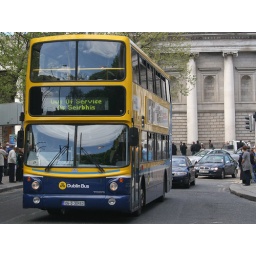
Dublin, een gele dubbeldekker in de straten van Dublin, A yellow doubledecker in the streets of Dublin